1908–09 Manchester United F.C. season

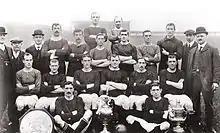
The Manchester United FC team of 1909 posing with their trophies won, they are: FA Charity Shield, the Football League (First Division, won in 1907–08) and the FA Cup

The 1908–09 season was Manchester United's 17th season in the Football League and fourth in the First Division.